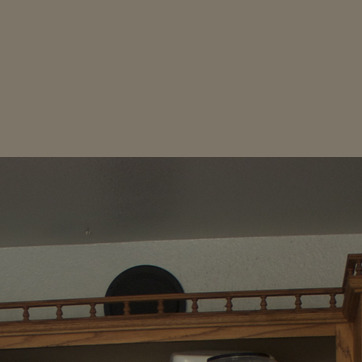
Material: painted